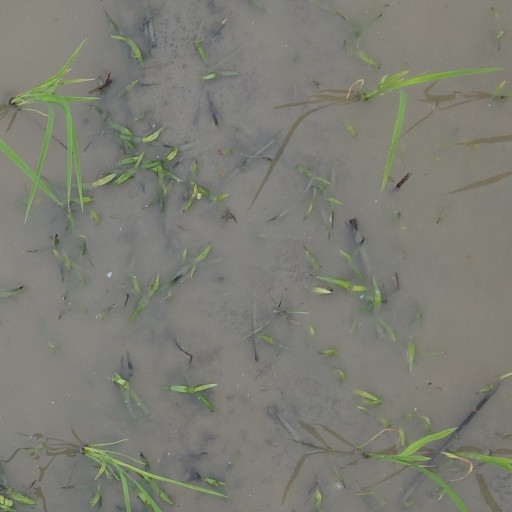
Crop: rice